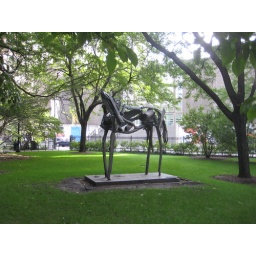
MCA in background; that orange shape is a picture of the Koontz balloon dog sculpture.